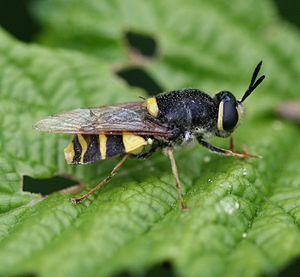
L'infra-ordre des Stratiomyomorpha est un groupe d'insectes diptères brachycères comprenant les familles des Pantophthalmidae, des Stratiomyidae et des Xylomyidae.